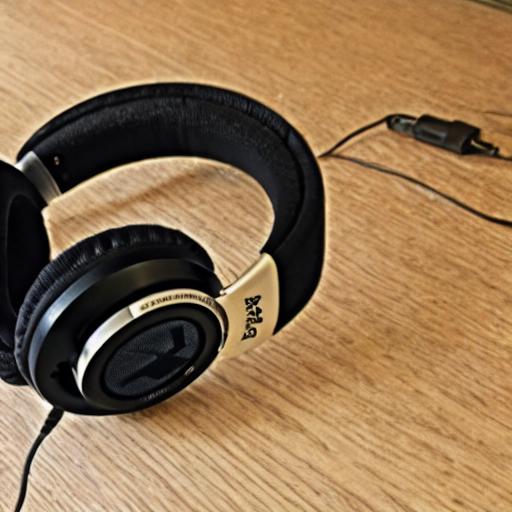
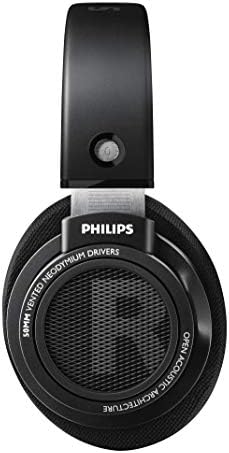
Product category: headphones
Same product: no